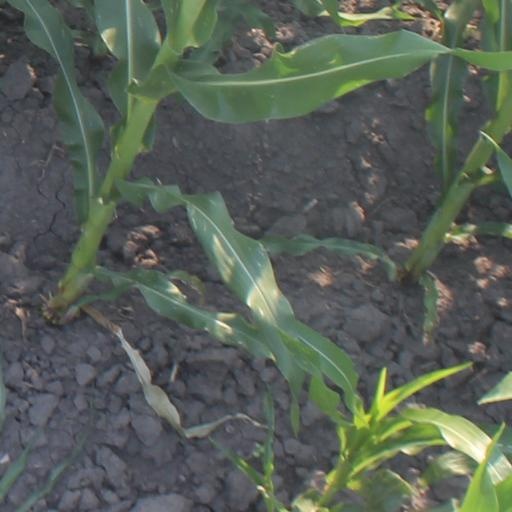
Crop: maize; corn